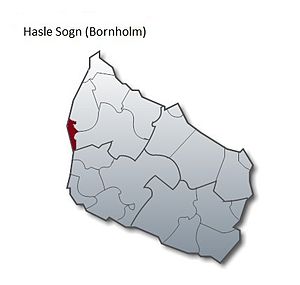
Hasle Sogn (Bornholm)
Hasle Sogn
Hasle Sogn
Hasle Sogn er et sogn i Bornholms Provsti. Sognet ligger i Bornholms Regionskommune. Før 1. januar 2003 lå det i Hasle Kommune, og indtil Kommunalreformen i 1970 lå det i Nørre Herred. I Hasle Sogn ligger Hasle Kirke.